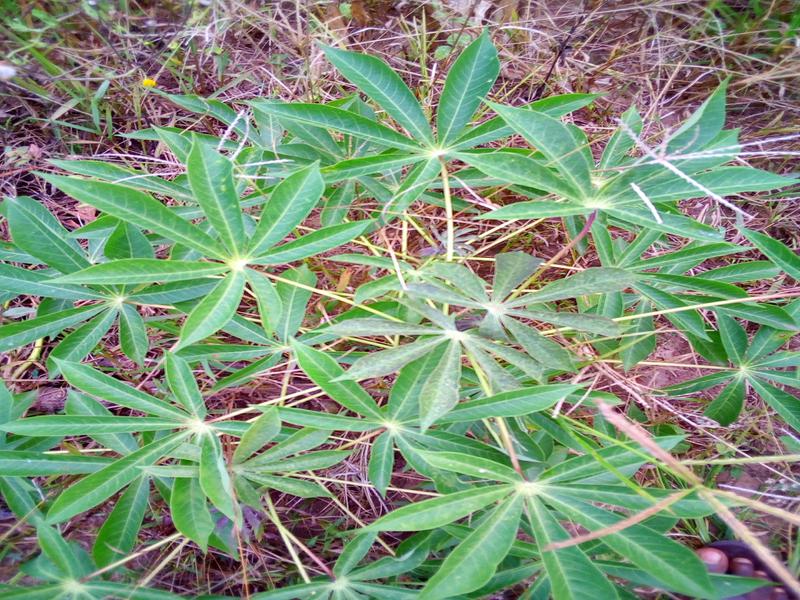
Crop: cassava
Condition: healthy